Max Koegel

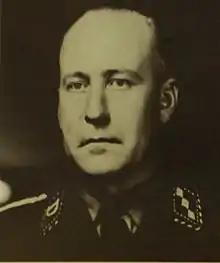

Otto Max Koegel (16 October 1895 – 27 June 1946) was a Nazi officer who served as a commander at Lichtenburg, Ravensbrück, Majdanek and Flossenbürg concentration camps. In 1946 he was arrested for his role in The Holocaust, but hanged himself in prison before he could stand trial.